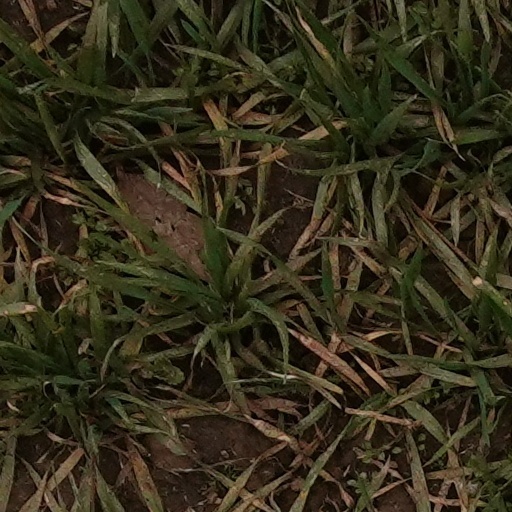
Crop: wheat